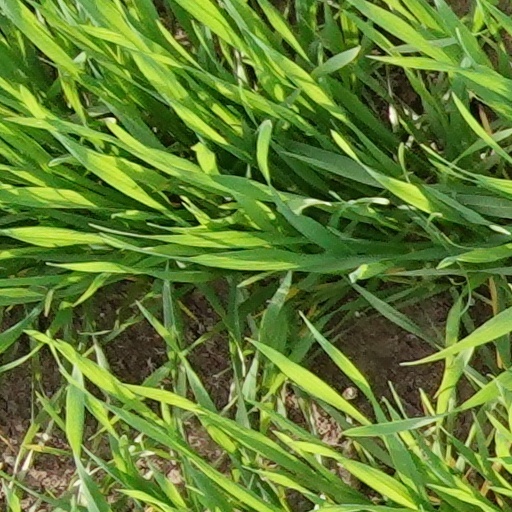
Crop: wheat